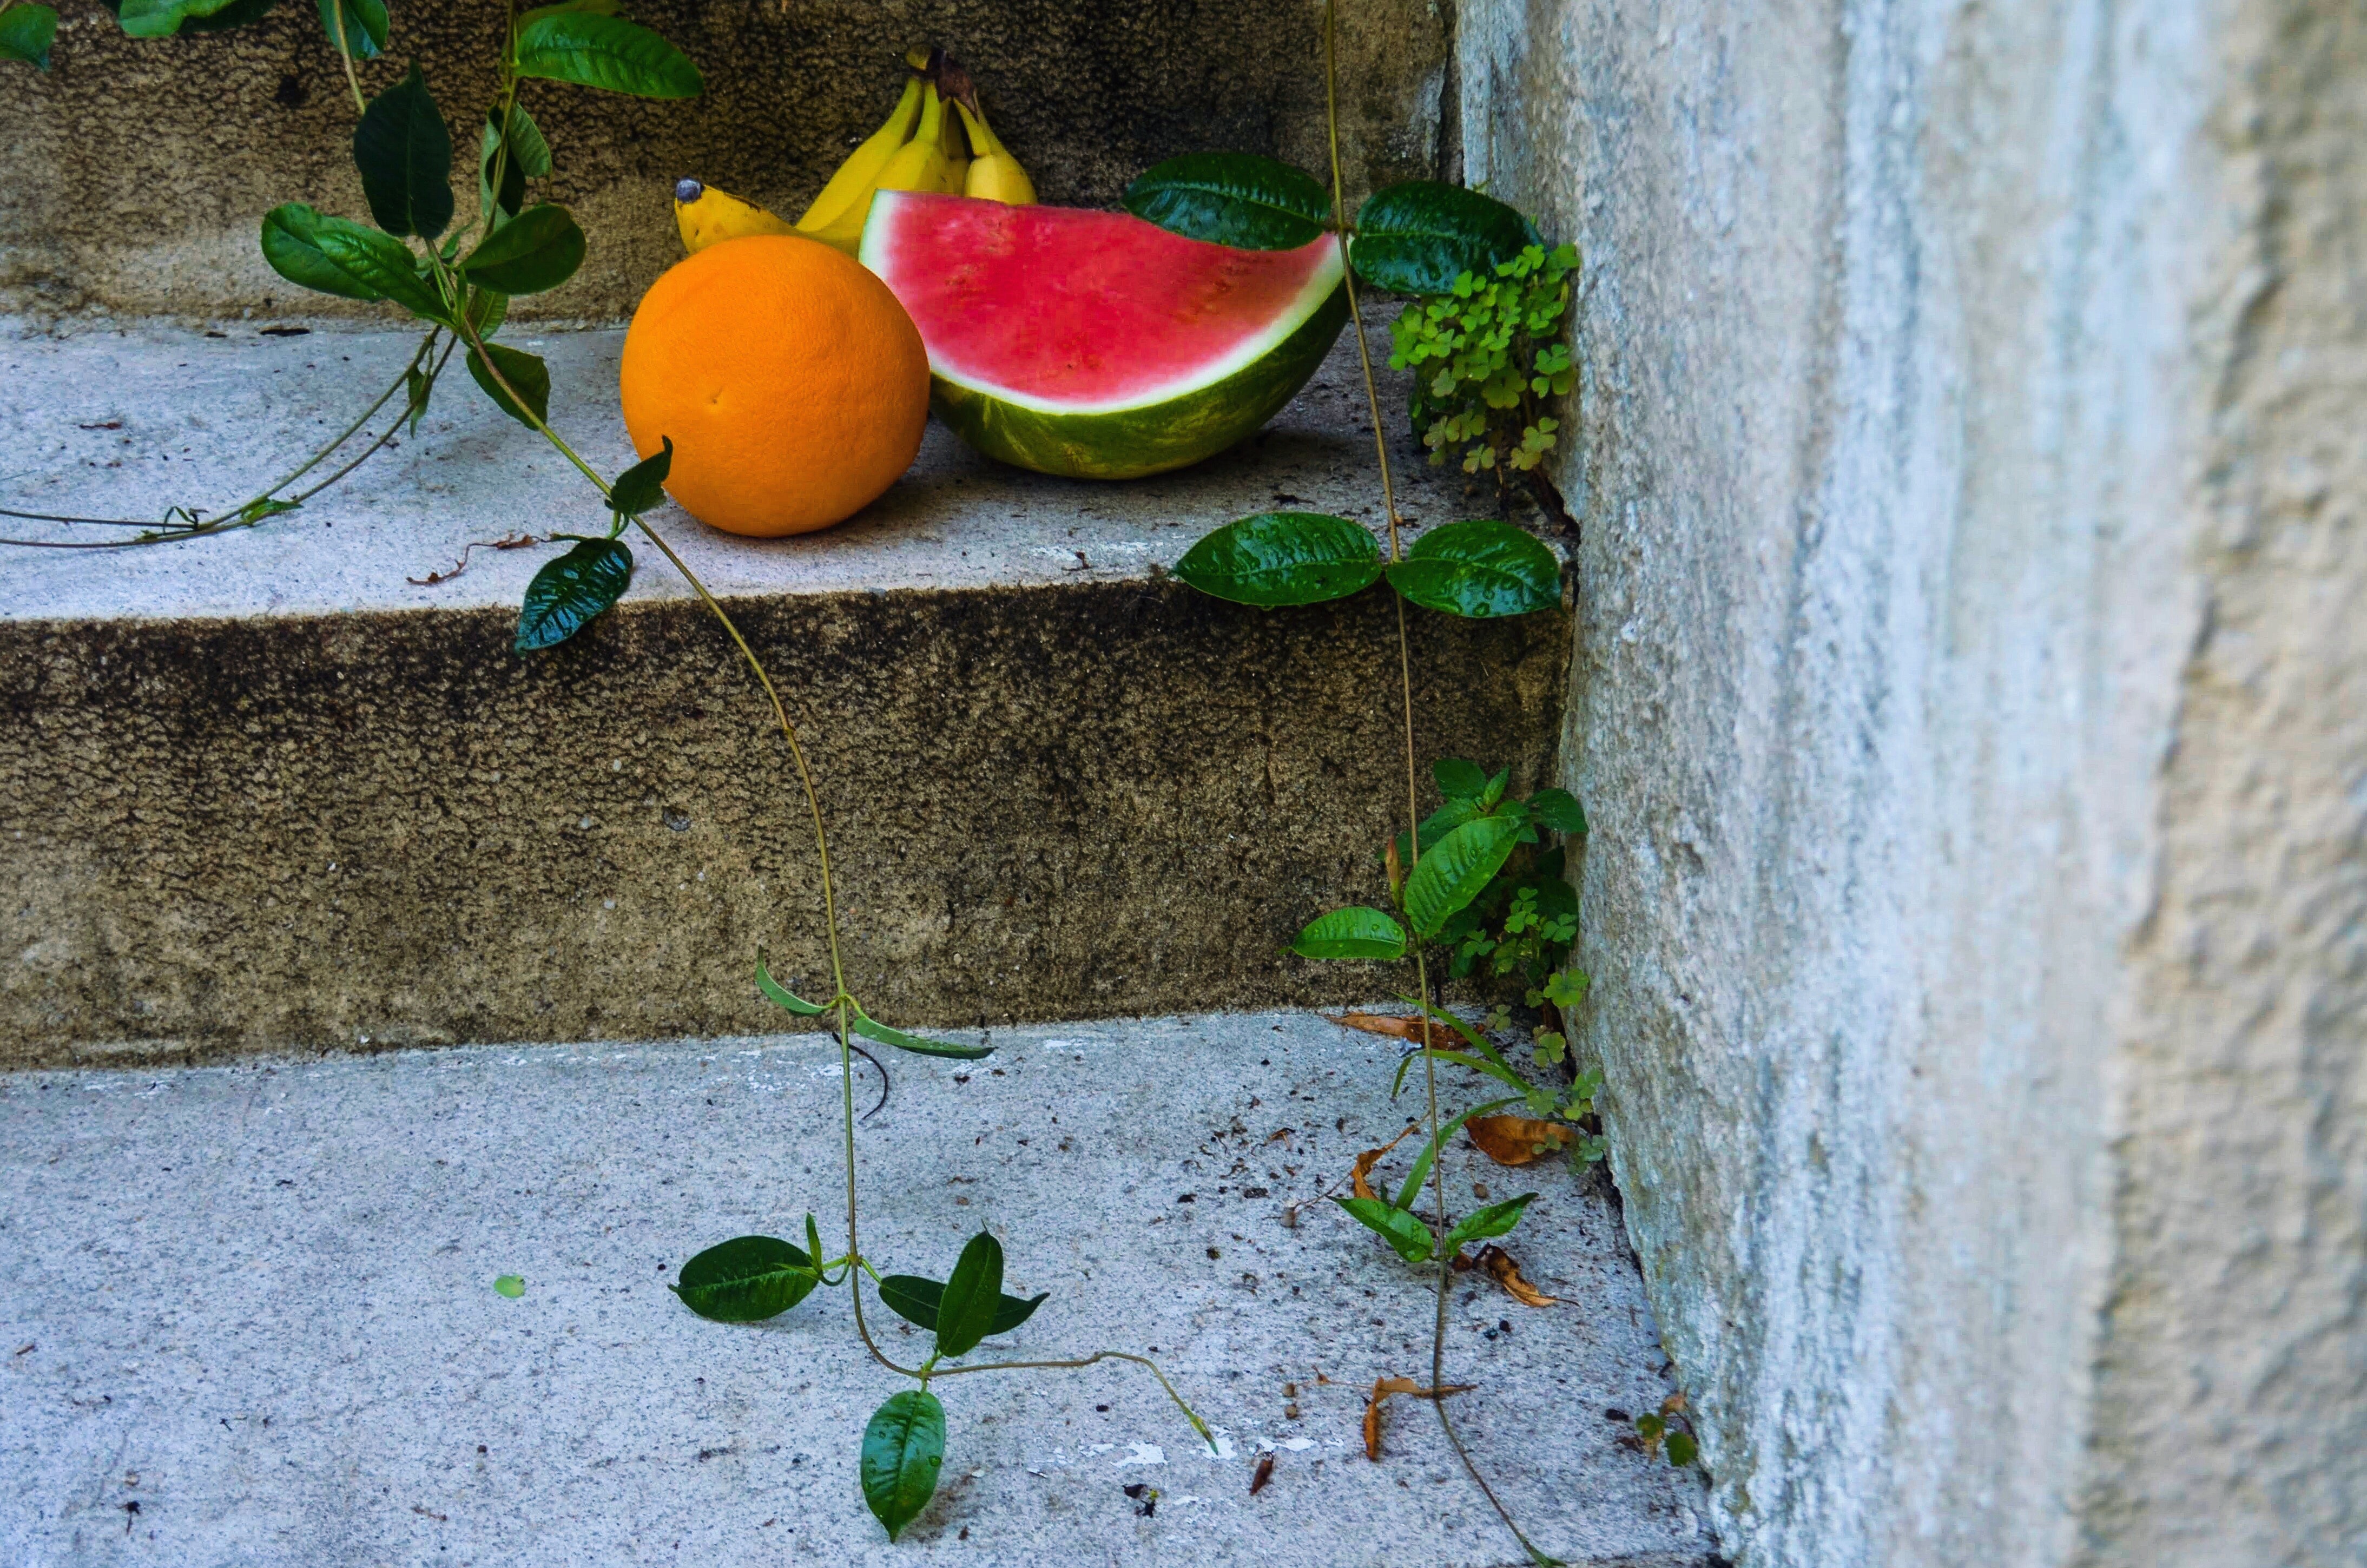
citrus, fruit, orange, rangpur, wall, meyer lemon, plant, leaf, wood, mandarin orange, bitter orange, vegetarian food, lime, adaptation, clementine, food, tangelo, citron, grapefruit, sweet lemon, produce